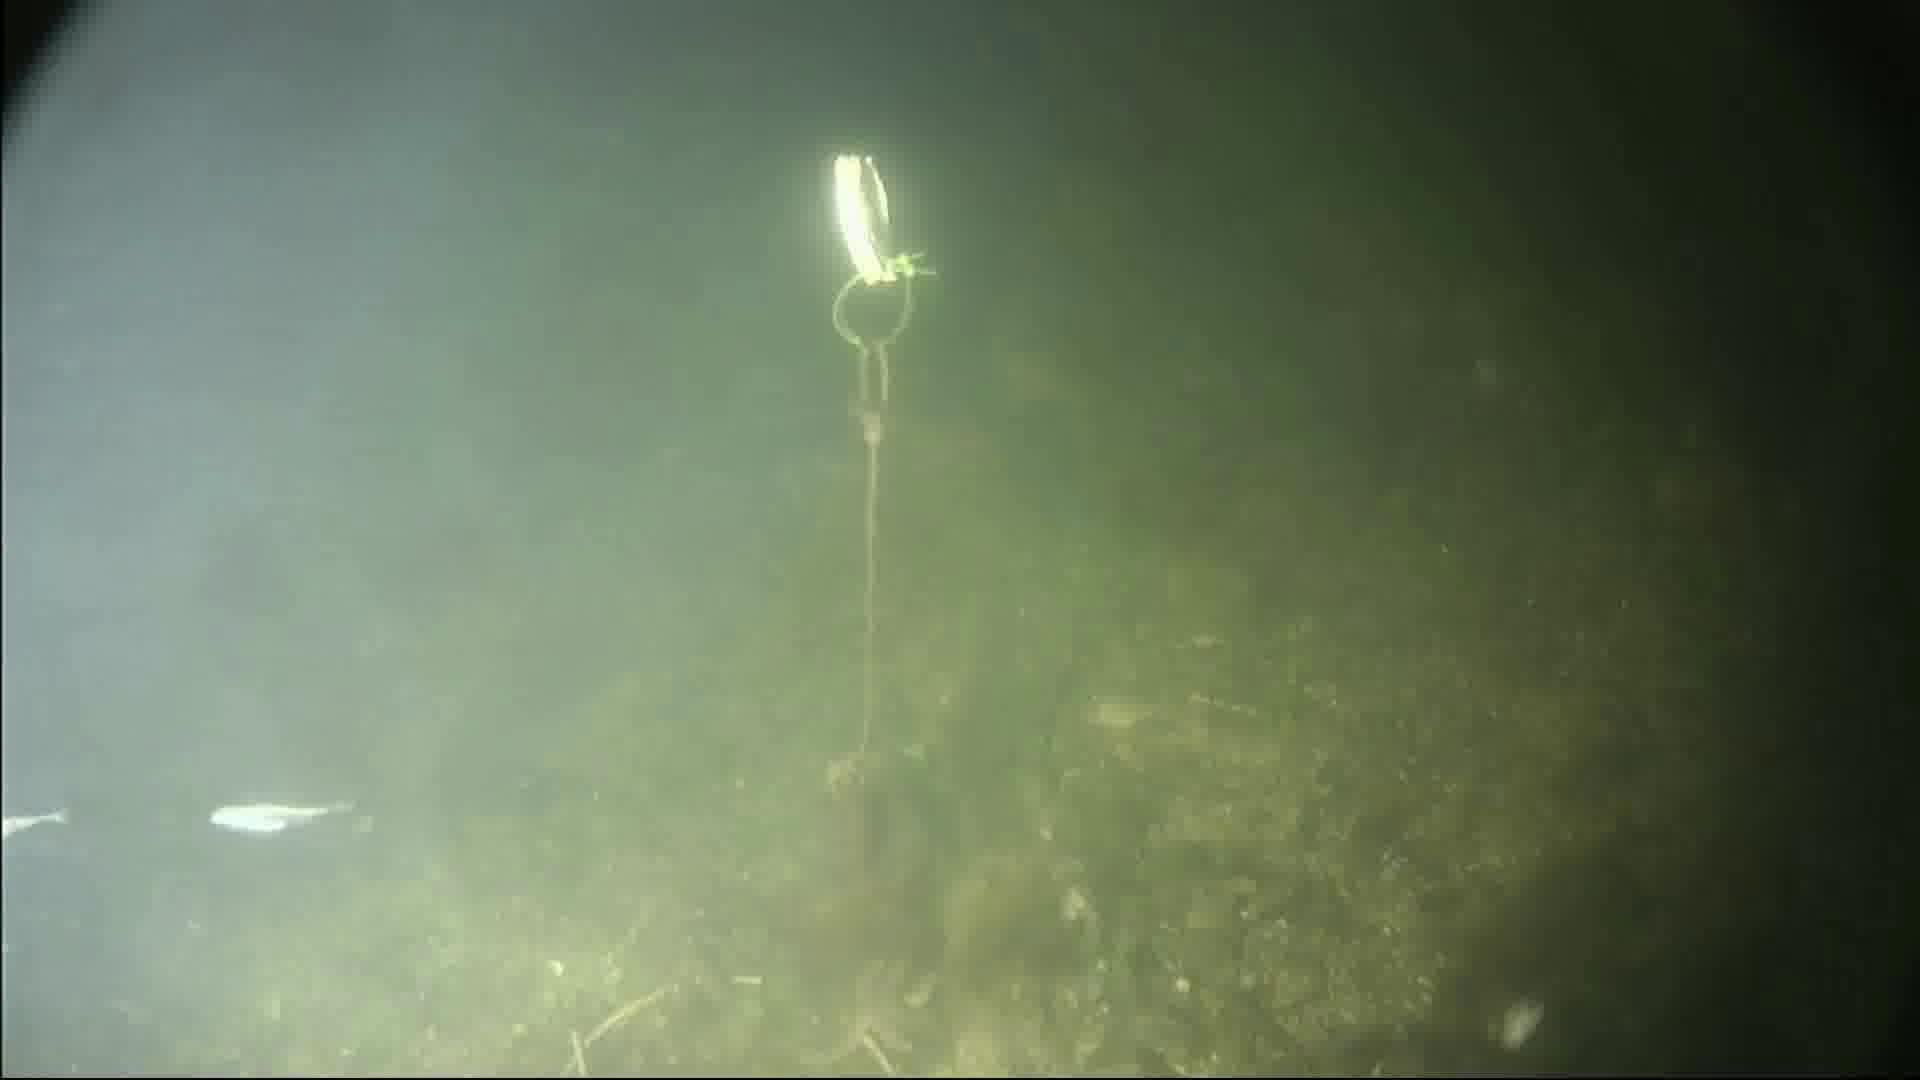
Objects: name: starfish
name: crab
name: small_fish